KiHa 281 series

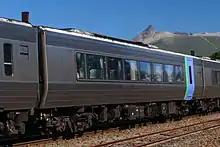
KiHa 280-103, September 2022

Production intermediate cars built by Fuji Heavy Industries and delivered from 1993. Seating capacity is 60, with conductor's compartment, but no toilets.